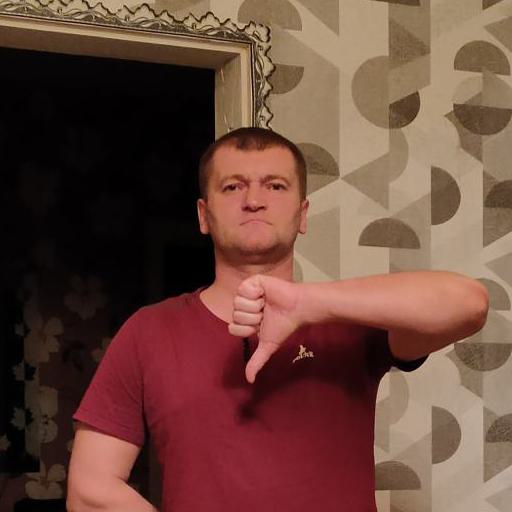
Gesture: dislike